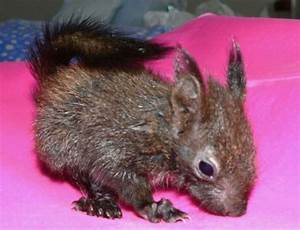
Label: squirrel